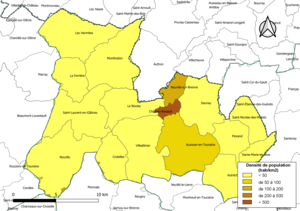
Carte des densités de population (millésimée 2016) des communes de la communauté de communes la Communauté de communes du Castelrenaudais, département d'Indre-et-Loire, France. Composition au 1er janvier 2019.
La communauté de communes du Castelrenaudais est une communauté de communes française, située dans le département d'Indre-et-Loire et la région Centre-Val de Loire.